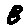
Label: 8